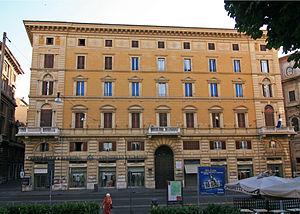
Le Palais Bassi est un palais situé au 251 Corso Vittorio Emanuele II, dans le Rione Ponte de Rome, face à la Piazza Sforza Cesarini.